Sacred Heart

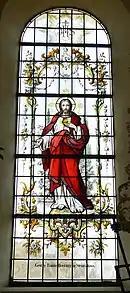
Stained-glass window with the Sacred Heart of Jesus in a parish church in Southern Germany

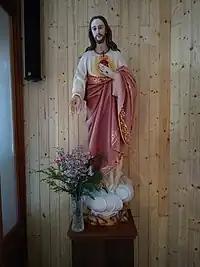
Statue of the Sacred Heart of Jesus in the Sanctuary of the Apparitions of Pontevedra

Worship of the Sacred Heart mainly consists of several devotions, practices, consecrations, hymns, the salutation of the Sacred Heart, and the Litany of the Sacred Heart. It is common in Roman Catholic services.